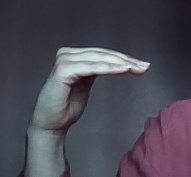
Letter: haa